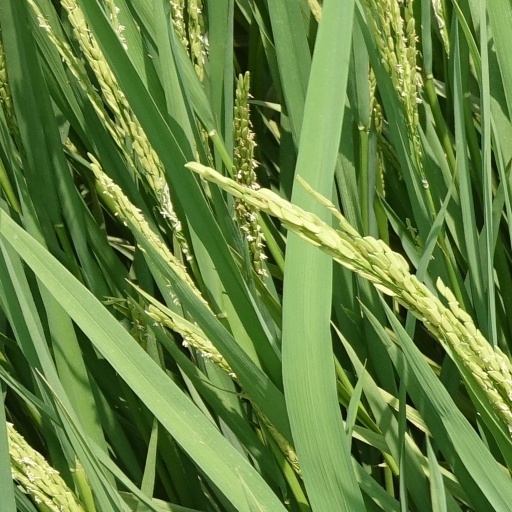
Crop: rice